Decoding (semiotics)

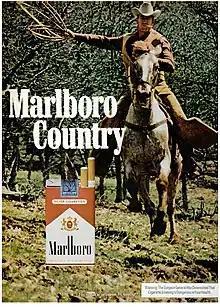
Marlboro Advertisement

For example, when analyzing tobacco advertisements, specifically Marlboro and Virginia Slims, they target two very different demographics (Anderson et al. 256). Marlboro targets a male audience that symbolizes “rugged, masculine, independent, and heroic overtones,” whereas Virginia Slims’s target audience is women that convey “women’s liberation, femininity, and glamour” (Anderson et al. 256). These two examples display and answer who is the target audience? Which depends on the demographic. What is the purpose of the product? To sell cigarettes to their target audience, and what is the product? Which is the product of tobacco.